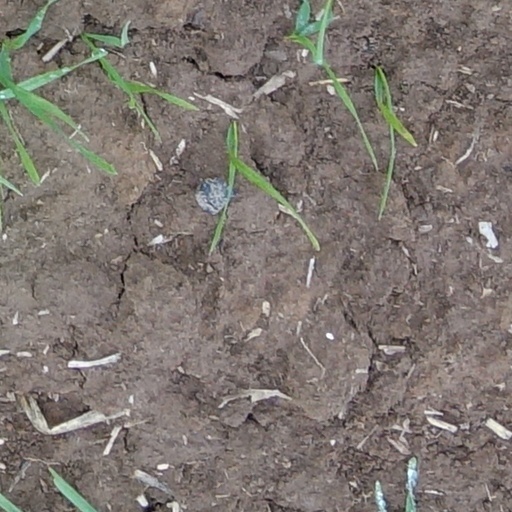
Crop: wheat